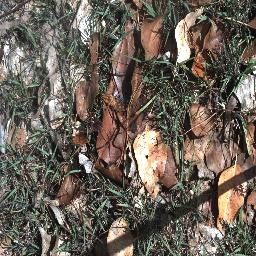
Label: negative